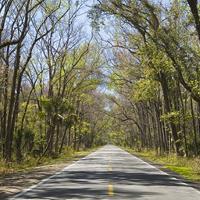
Weather: sun or clear